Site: brandenburg
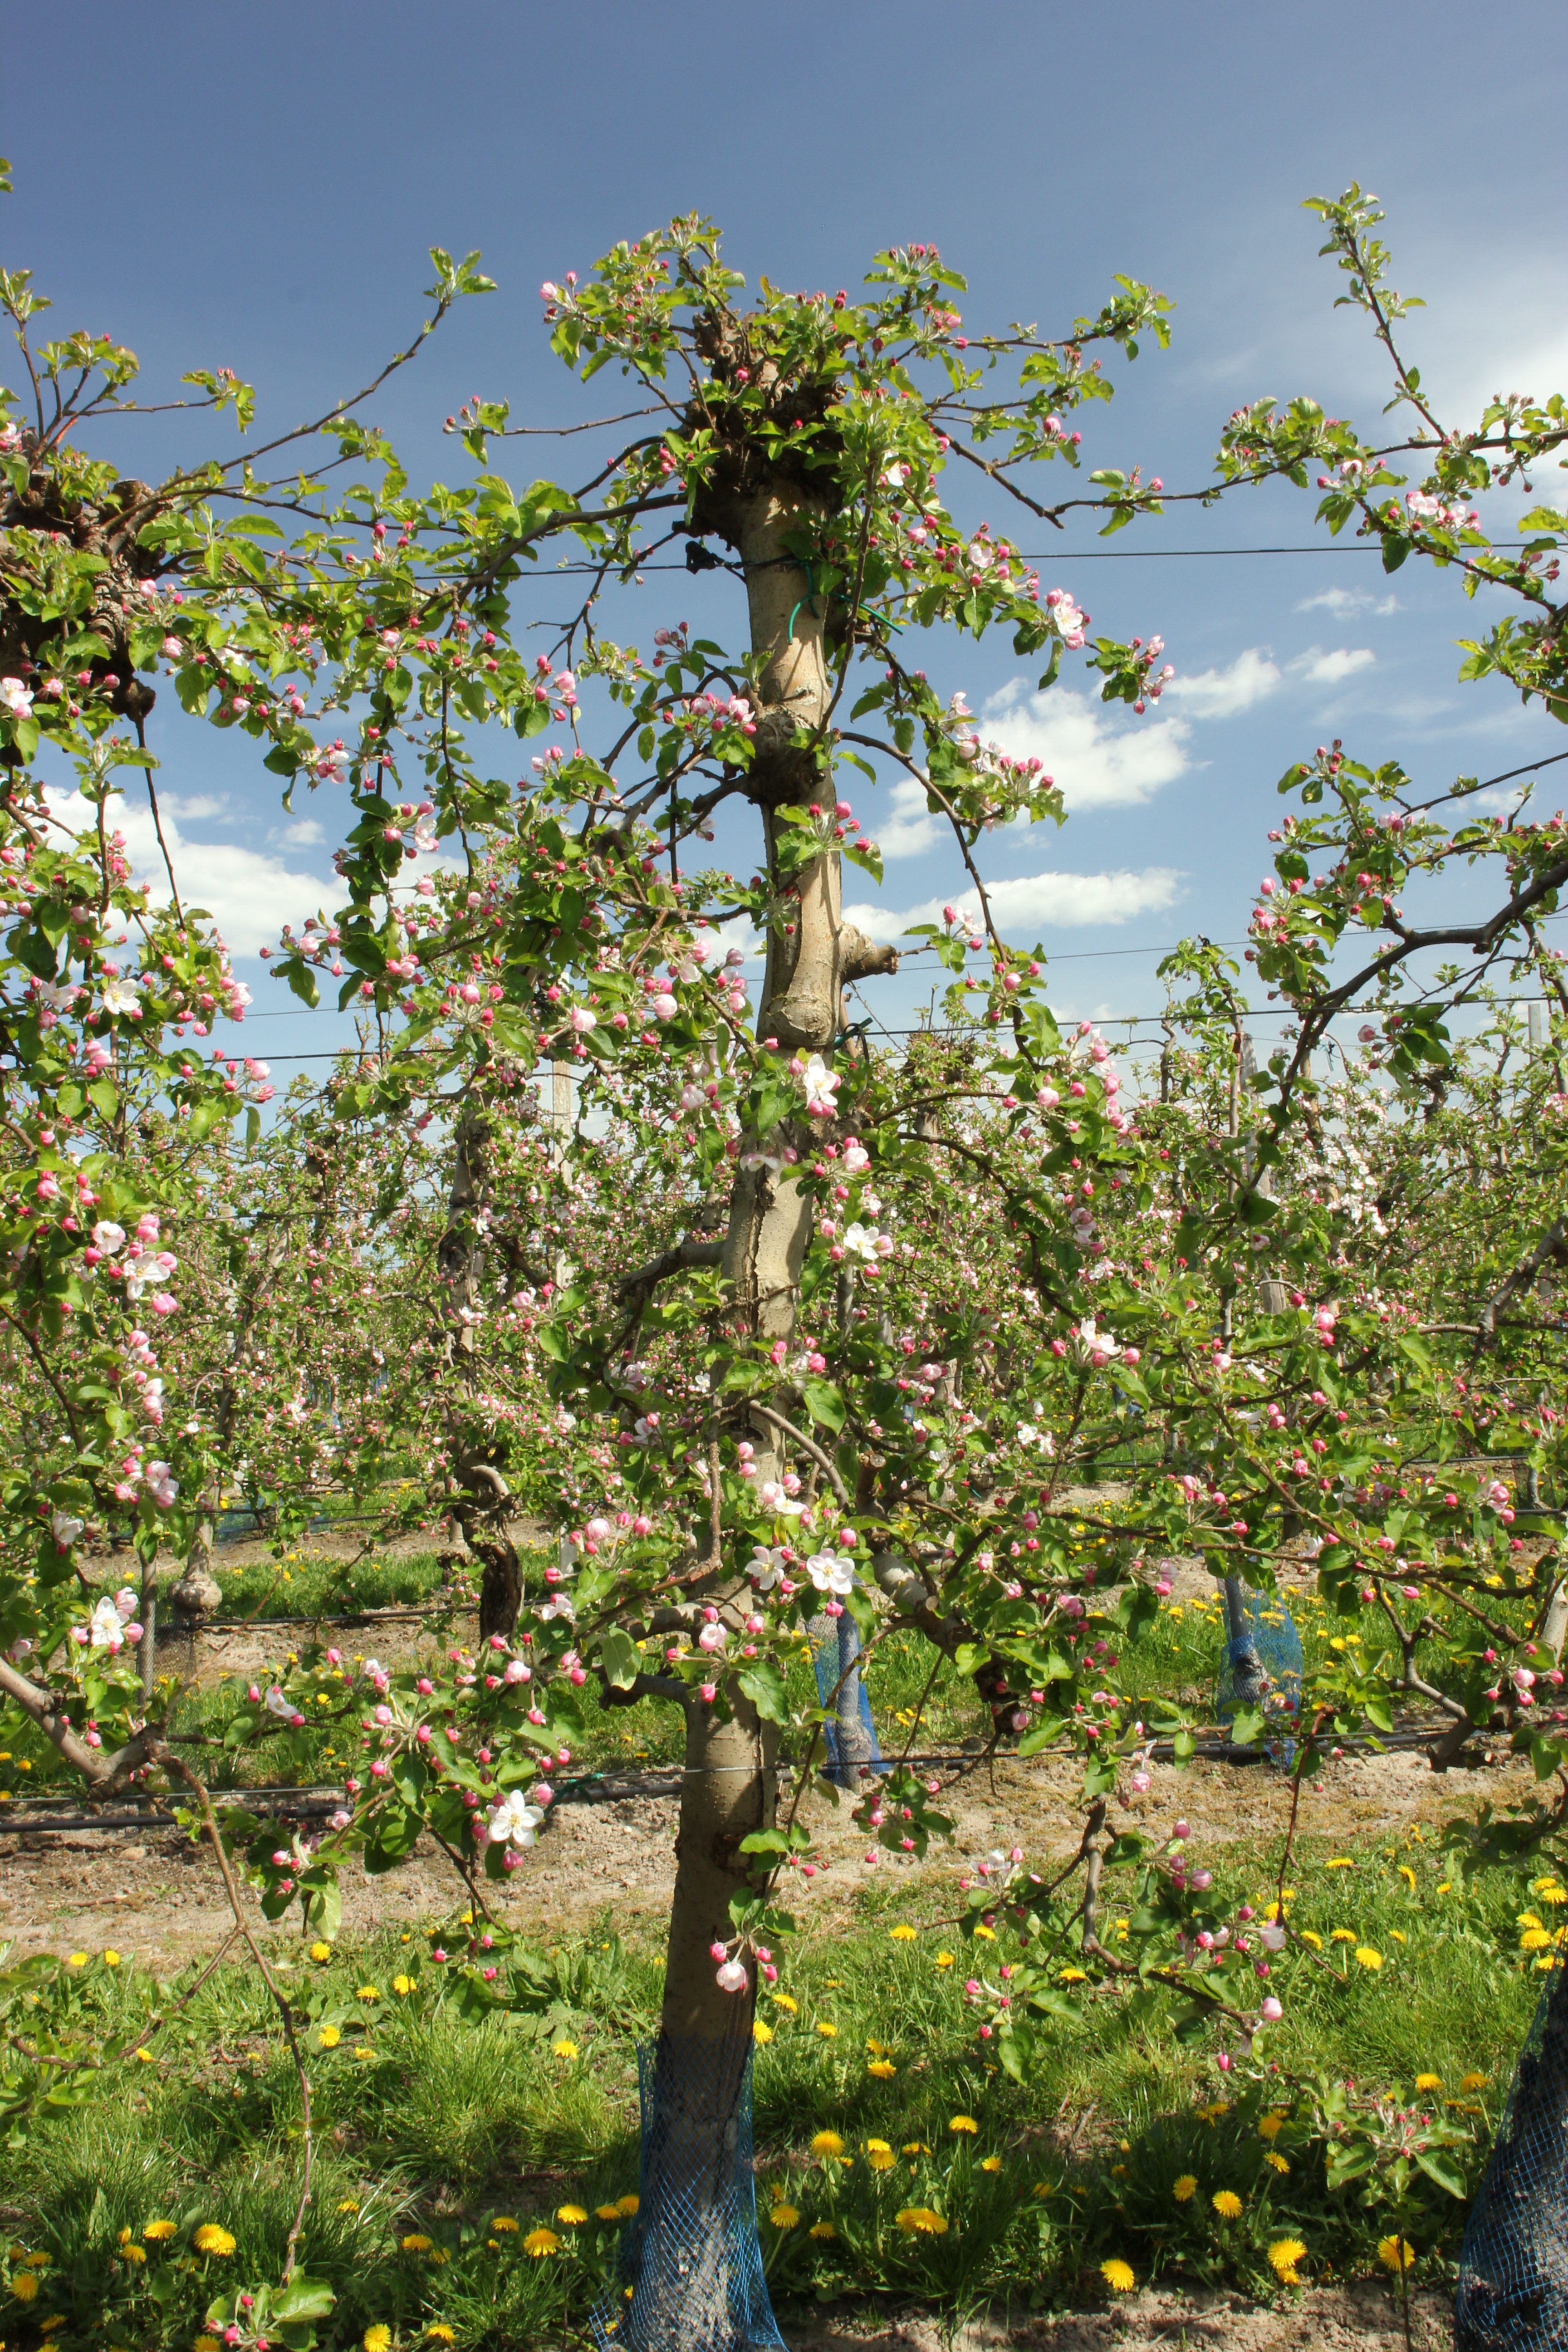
Growth stage (BBCH 57): Inflorescence emergence